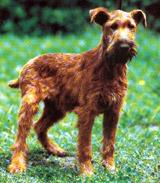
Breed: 207-n000036-Irish_terrier